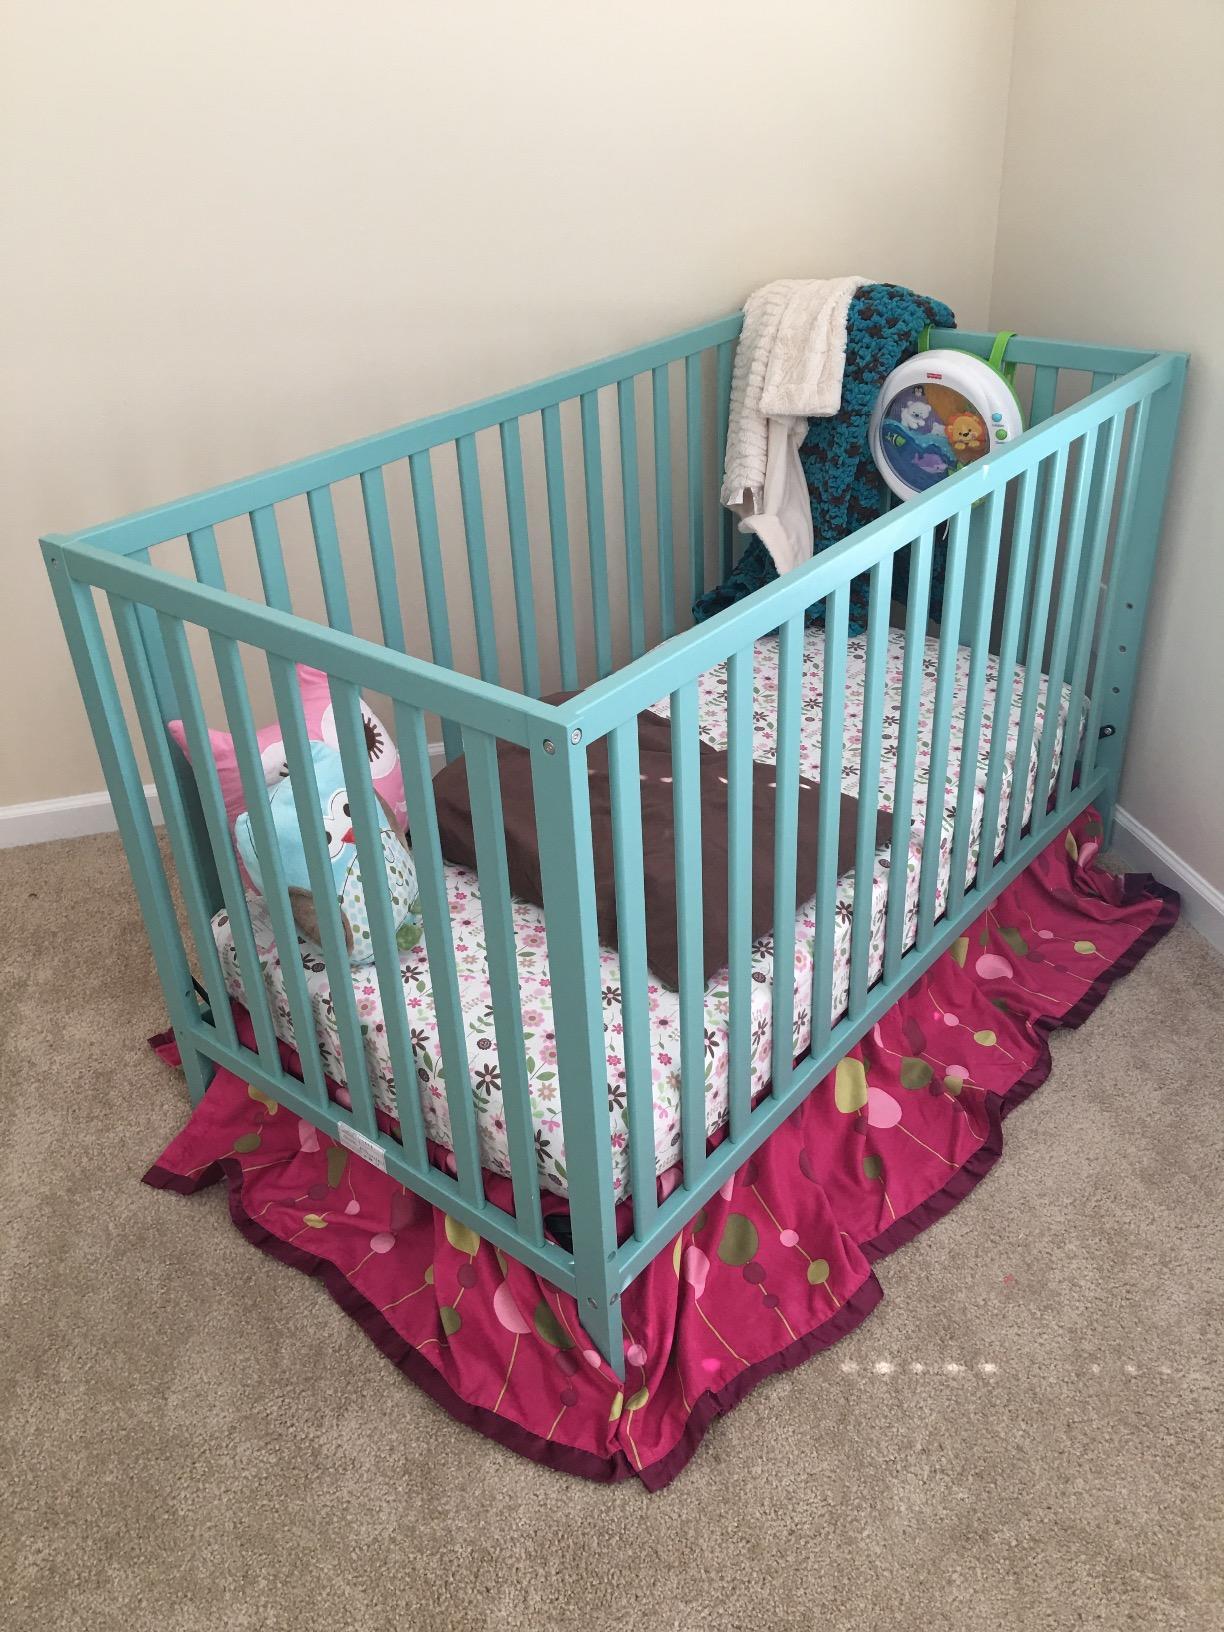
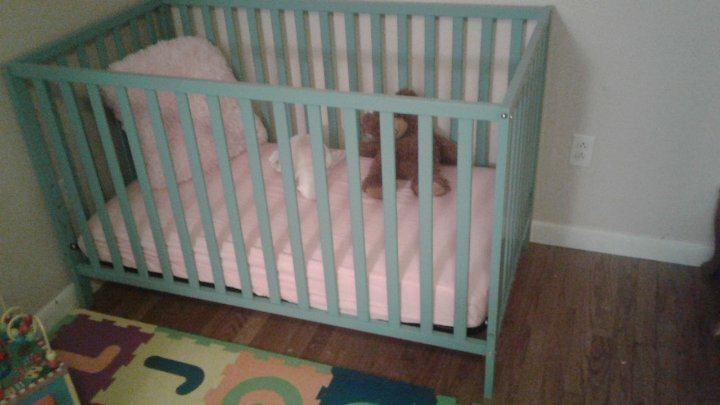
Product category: products_crib
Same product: yes